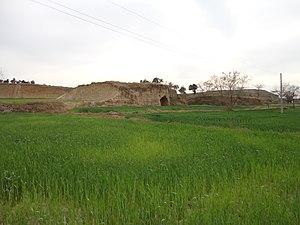
Le district d'Attock est une subdivision administrative du nord-ouest de la province du Pendjab au Pakistan. Il est constitué autour de sa capitale, Attock. Le district est entouré par les districts de Nowshera, Swabi et Haripur de la province voisine de Khyber Pakhtunkhwa au nord, le district de Rawalpindi à l'est, le district de Chakwal et Mianwali au sud, et enfin par le district de Kohat de la province de Khyber Pakhtunkhwa à l'ouest. Il a été créé en avril 1904 en divisant le district de Rawalpindi.